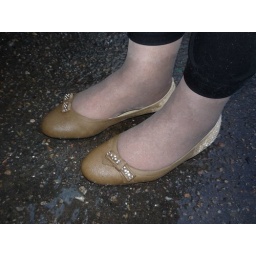
Playing in water, in office parking, in steaming water near draining pipe